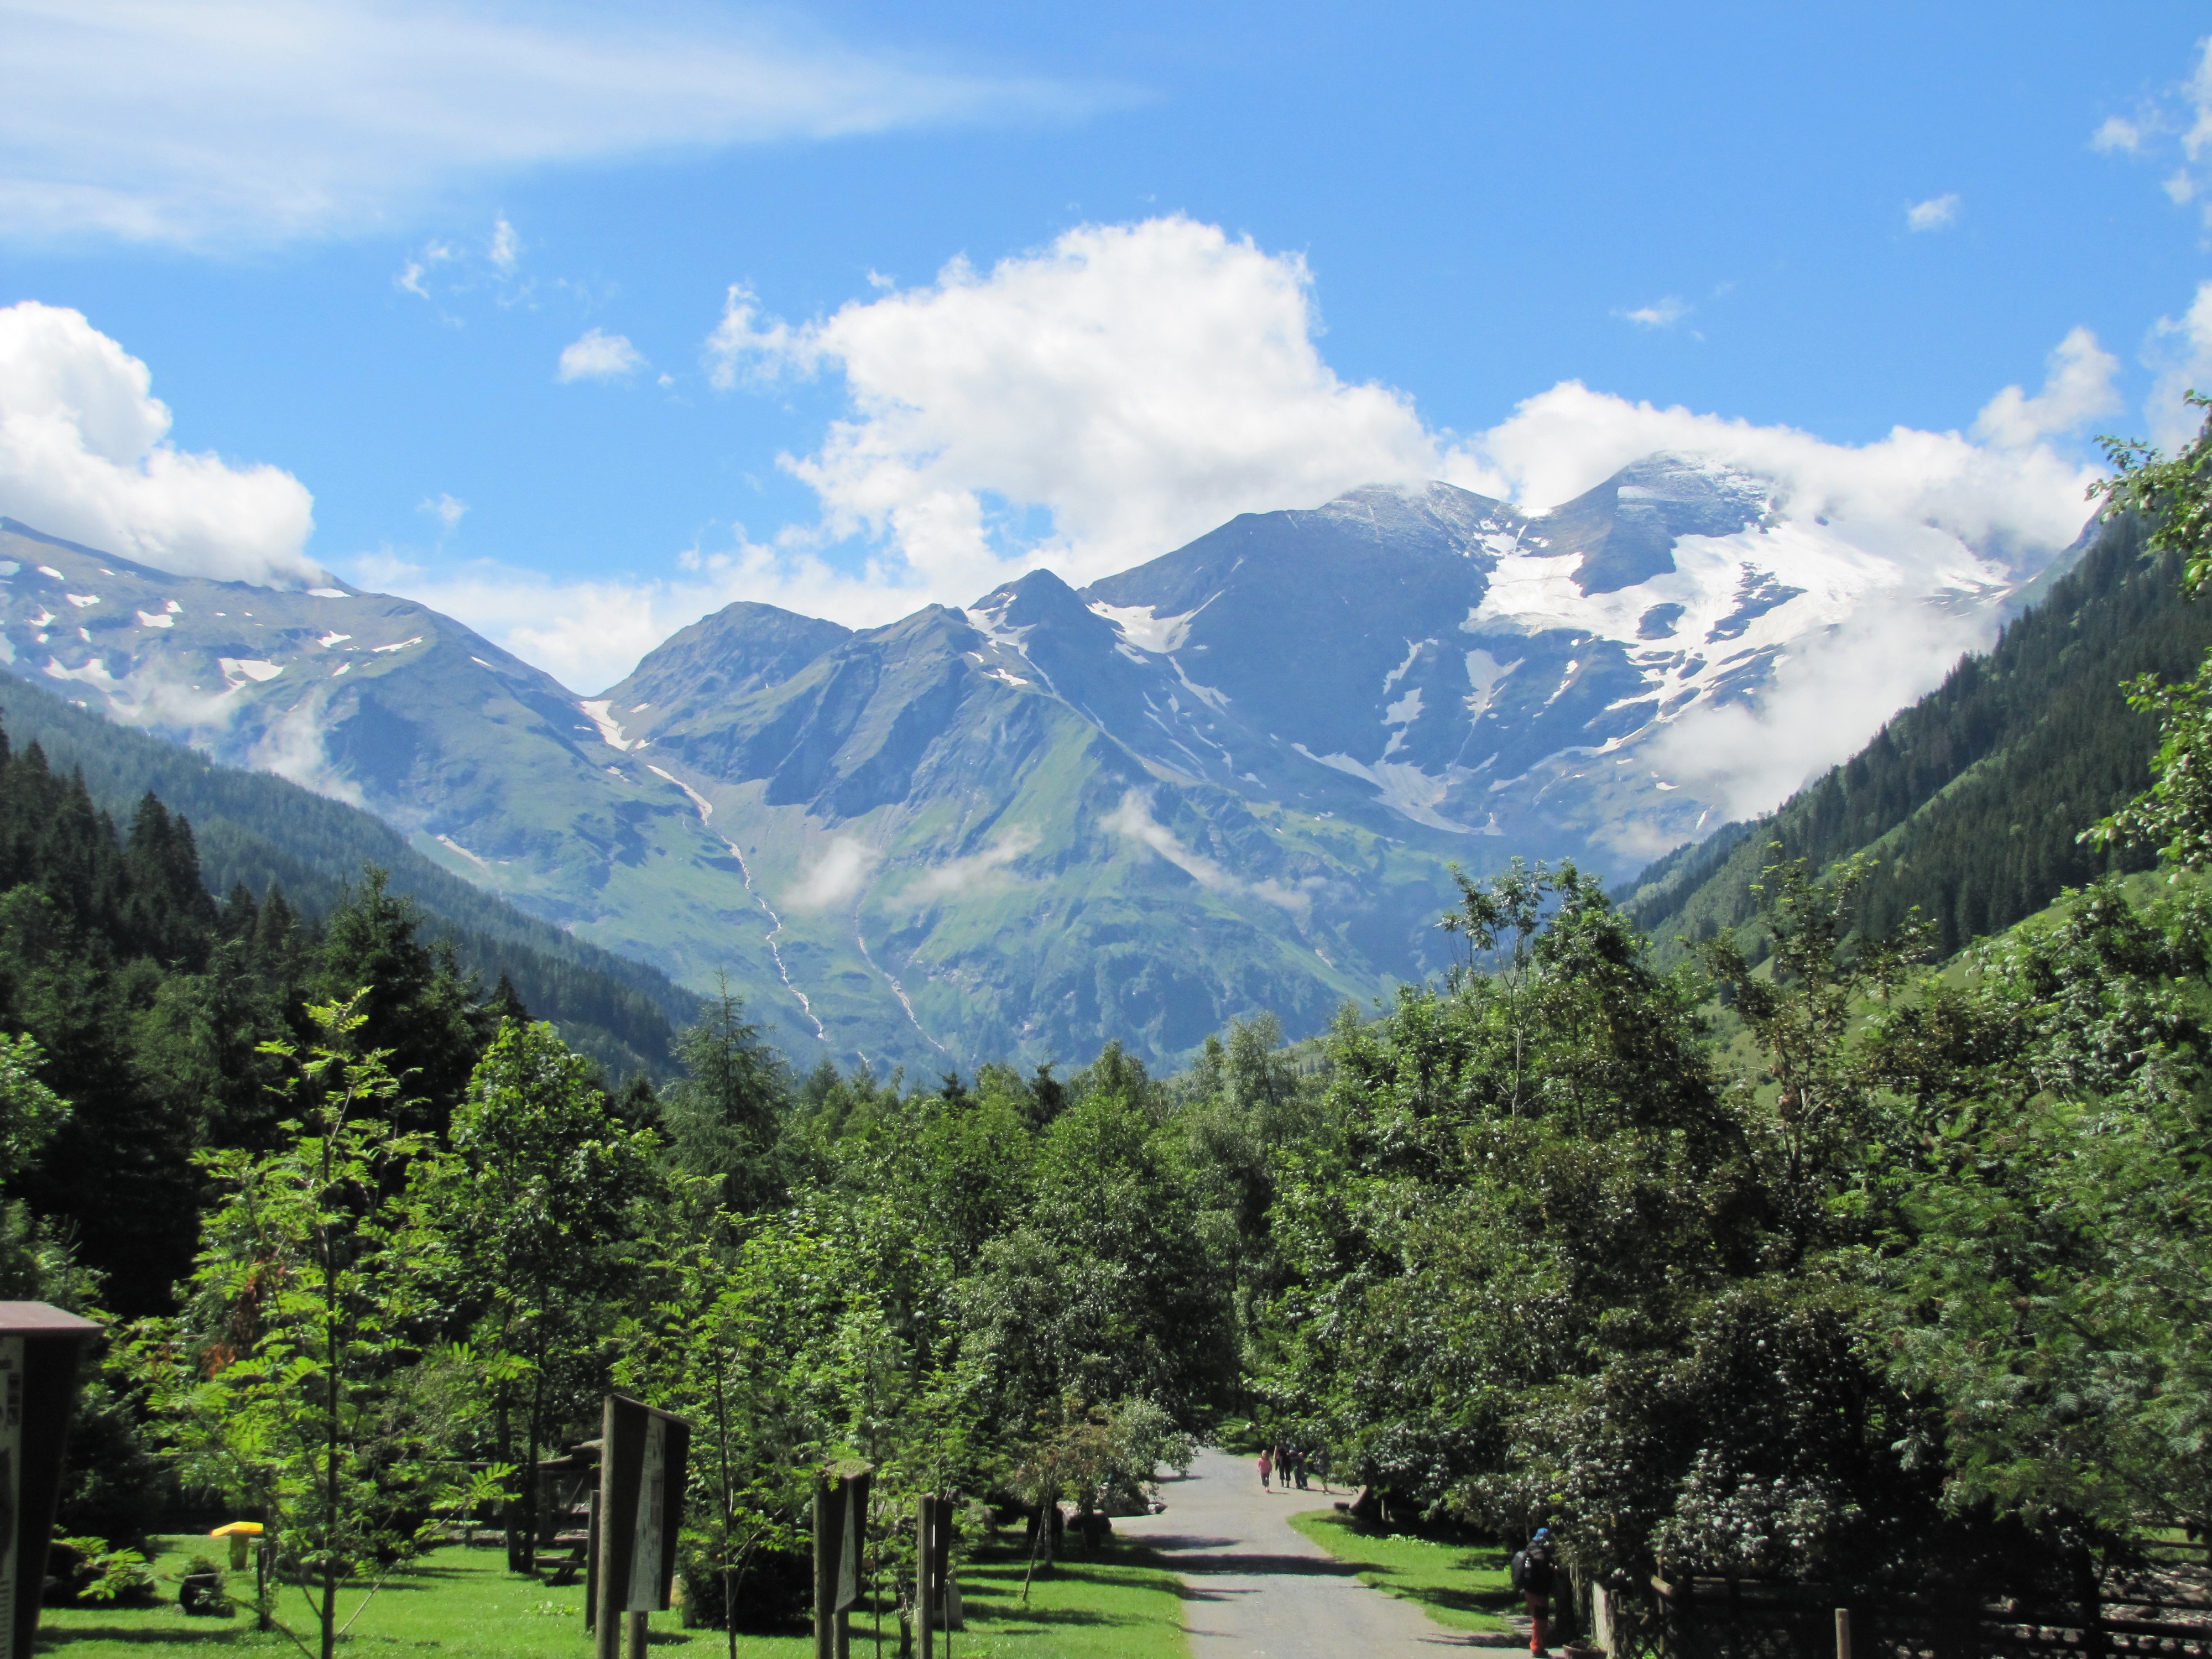
landscape, tree, nature, forest, wilderness, mountain, sky, meadow, lake, valley, mountain range, blue, ridge, austria, trees, clouds, background, mountains, alps, plateau, ecosystem, landform, mountain pass, geographical feature, mountainous landforms